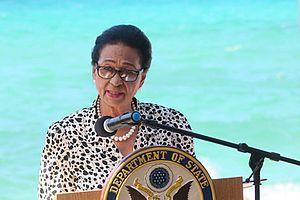
Dame Marguerite Pindling, née McKenzie le 26 juin 1932 à Long Bay Caysn, est une femme d'État, gouverneur général des Bahamas du 8 juillet 2014 au 28 juin 2019.